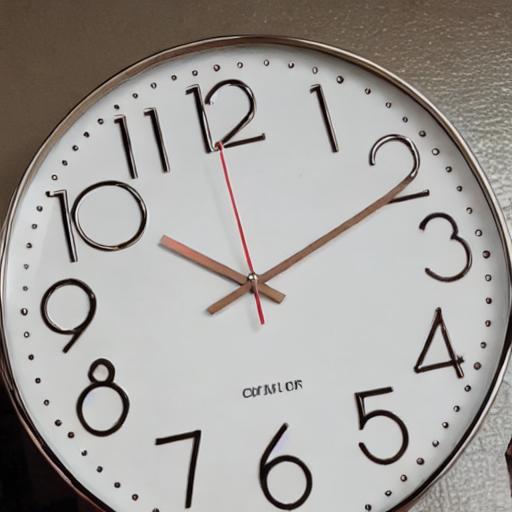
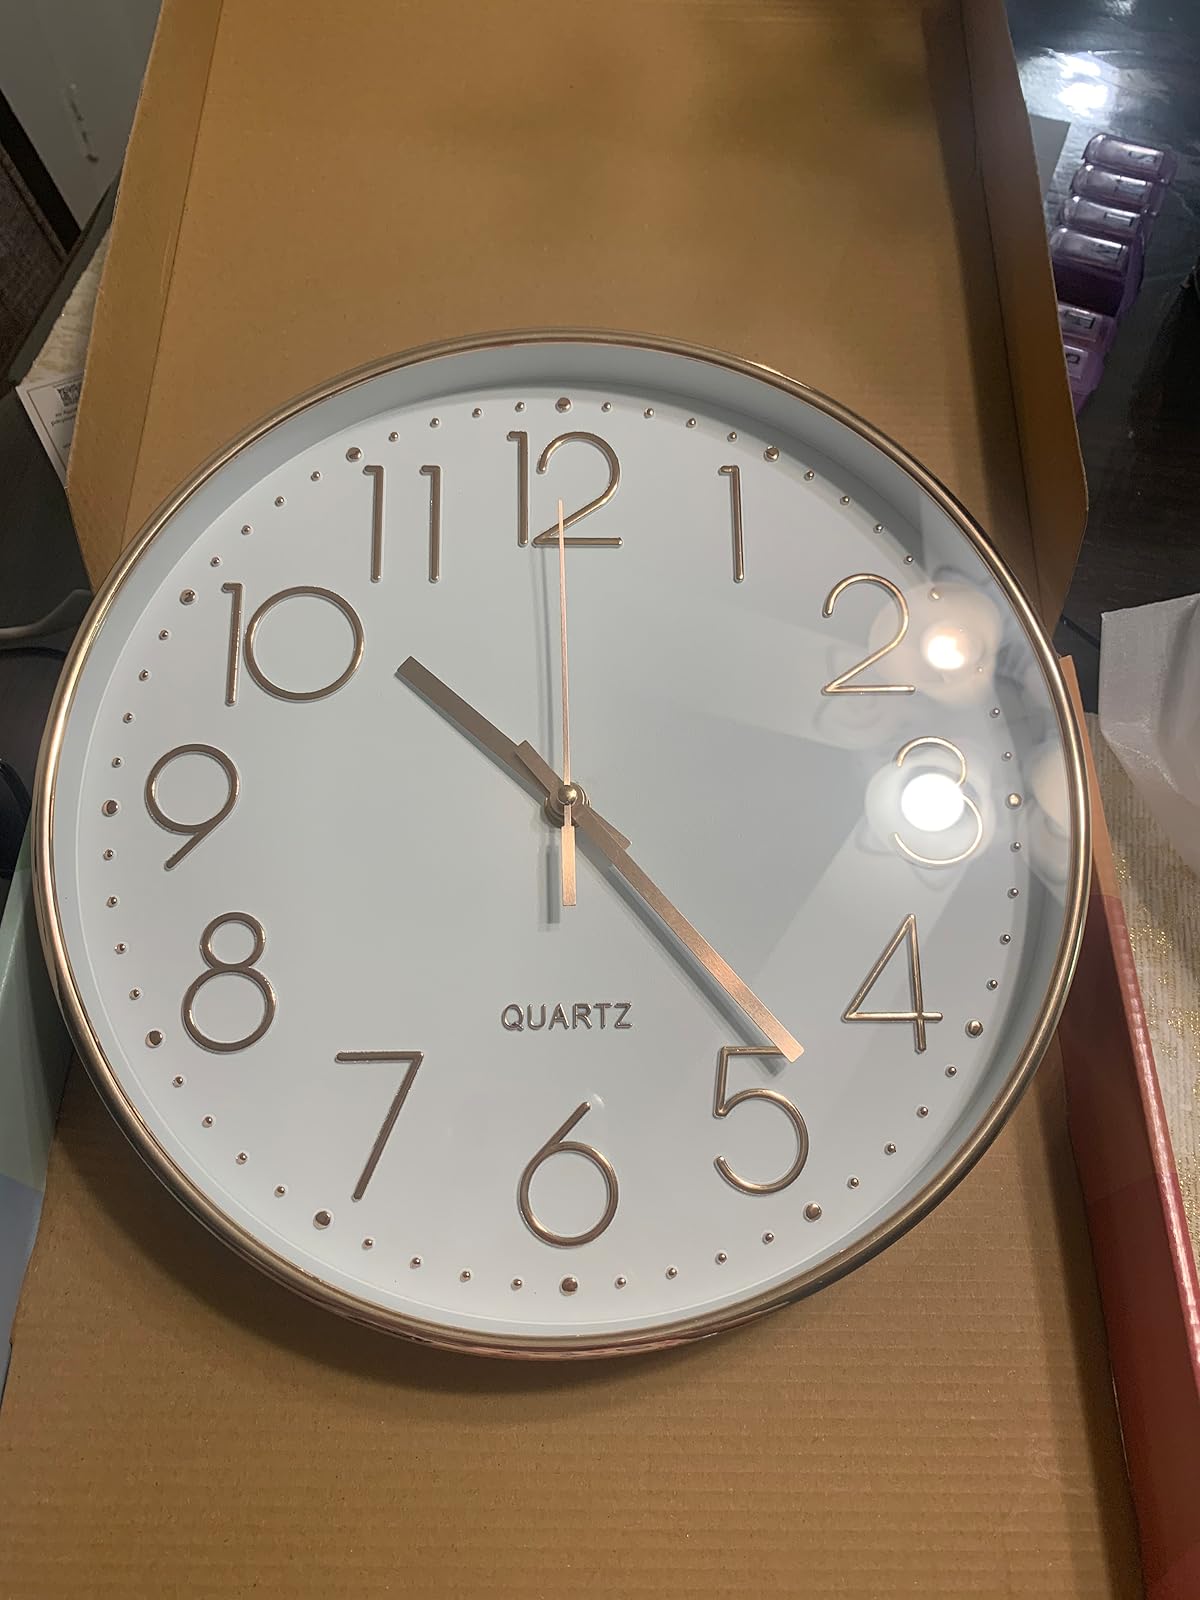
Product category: clock
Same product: no